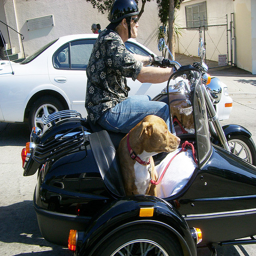
A man riding a motorcycle with a side car.
A man is riding his motorcycle with his dog.
A motorcyclists with a side car and a dog in the seat.
A man has a dog in the side car of a motorcycle.
A man drives a motorcycle with a dog in the sidecar.